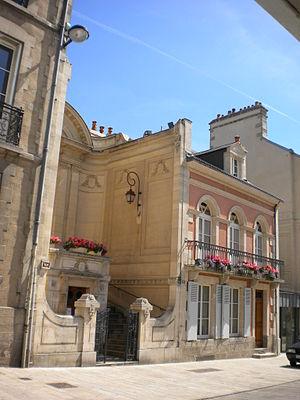
Alençon, Maison natale de sainte Thérèse de l'enfant-Jésus et chapelle
Alençon est une commune française, préfecture du département de l’Orne, située en région Normandie.